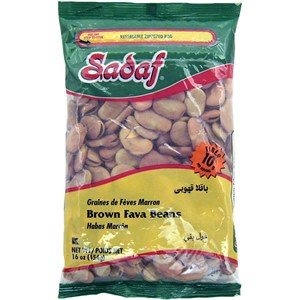
Item Name: Sadaf Fava Beans (Brown) - 16oz
Value: 16.0
Unit: Fl Oz

Price: 9.99